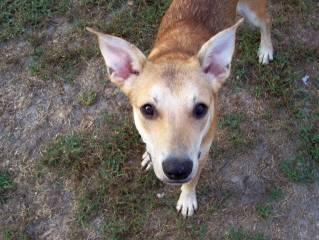
dog